Armored cruiser

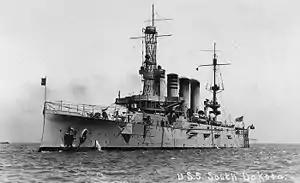
, one of the "Pennsylvania" class

Shortly after the war ended, the Navy laid down six armored cruisers to take advantage of lessons learned and better control the large sea areas the nation had just gained. Much larger than their predecessors (displacing 14,500 tons as compared to 8150 for "New York"), the "Pennsylvania"s "were closer to light battleships than to cruisers," according to naval historian William Friedman. They carried four and 14 guns, of armor on their belts, on their turrets and on their conning towers. Their deck armor was light at for flat surfaces and for sloped, a compromise made for faster speed (22 knots, compared with 20 knots for "Brooklyn"). Improved ammunition made their main guns as powerful as the guns of the battleship and their use of state instead of city names, usually reserved for capital ships, emphasized their kinship.